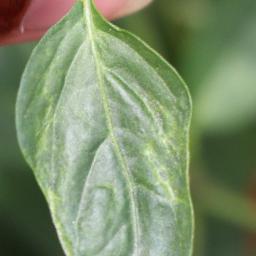
Label: mites_and_trips